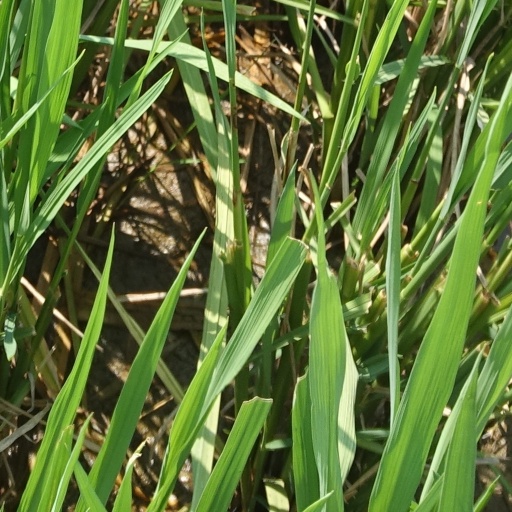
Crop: rice